Spaghetti plot

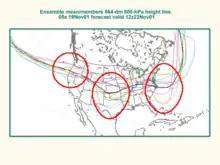
Spaghetti plot of ten NCEP global ensemble members at the 500 hPa pressure level for a 3.5 day forecast. Areas of greatest uncertainty are circled in red

Within meteorology, spaghetti diagrams are normally drawn from ensemble forecasts. A meteorological variable e.g. pressure, temperature, or precipitation amount is drawn on a chart for a number of slightly different model runs from an ensemble. The model can then be stepped forward in time and the results compared and be used to gauge the amount of uncertainty in the forecast. If there is good agreement and the contours follow a recognizable pattern through the sequence, then the confidence in the forecast can be high. Conversely, if the pattern is chaotic, i.e., resembling a plate of spaghetti, then confidence will be low. Ensemble members will generally diverge over time and spaghetti plots are a quick way to see when this happens.